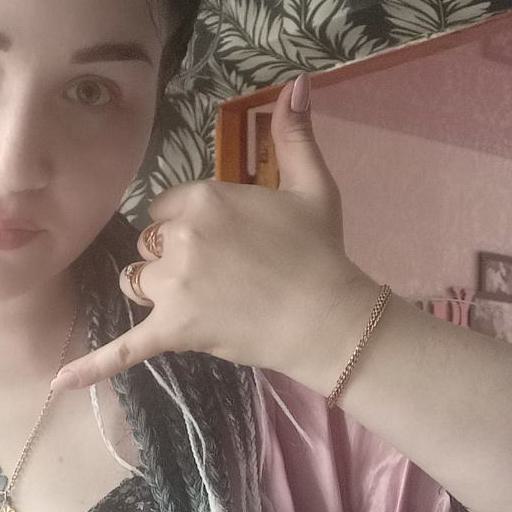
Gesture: call